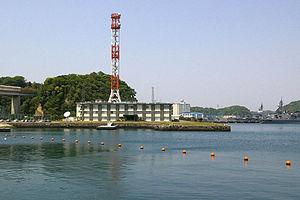
La force maritime d'autodéfense japonaise, fréquemment mentionnée sous le sigle JMSDF issu de la traduction anglaise de son appellation Japan Maritime Self-Defense Force, est la branche navale de facto des forces japonaises d'autodéfense, chargée de la défense maritime du Japon. La marine japonaise a été formée avec l'ensemble des autres armes, le 1ᵉʳ juillet 1954, à la suite de la dissolution de la marine impériale japonaise à l'issue de la Seconde Guerre mondiale.
La base navale de Yokosuka se situe dans le quartier de Dobuita dans la ville japonaise de Yokosuka dans la préfecture de Kanagawa, située à l'entrée de la baie de Tokyo.
Un quartier général, souvent abrégé en QG, est l'endroit où les plus importantes fonctions — sinon toutes — d'une organisation sont concentrées. Le terme est particulièrement utilisé pour les organisations militaires dont les états-majors sont installés dans ces endroits, ainsi que pour les grandes sociétés.